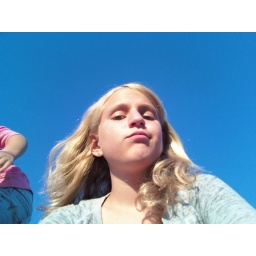
sitting in the bed of the truck at madison heights waitin 4 fireworks. (bunnyz&amp;lt;3)